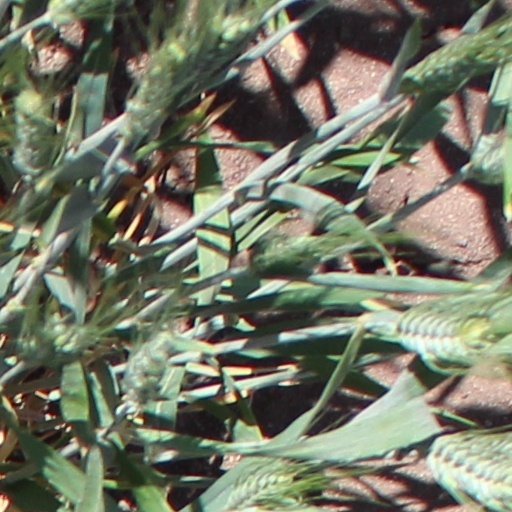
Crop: wheat